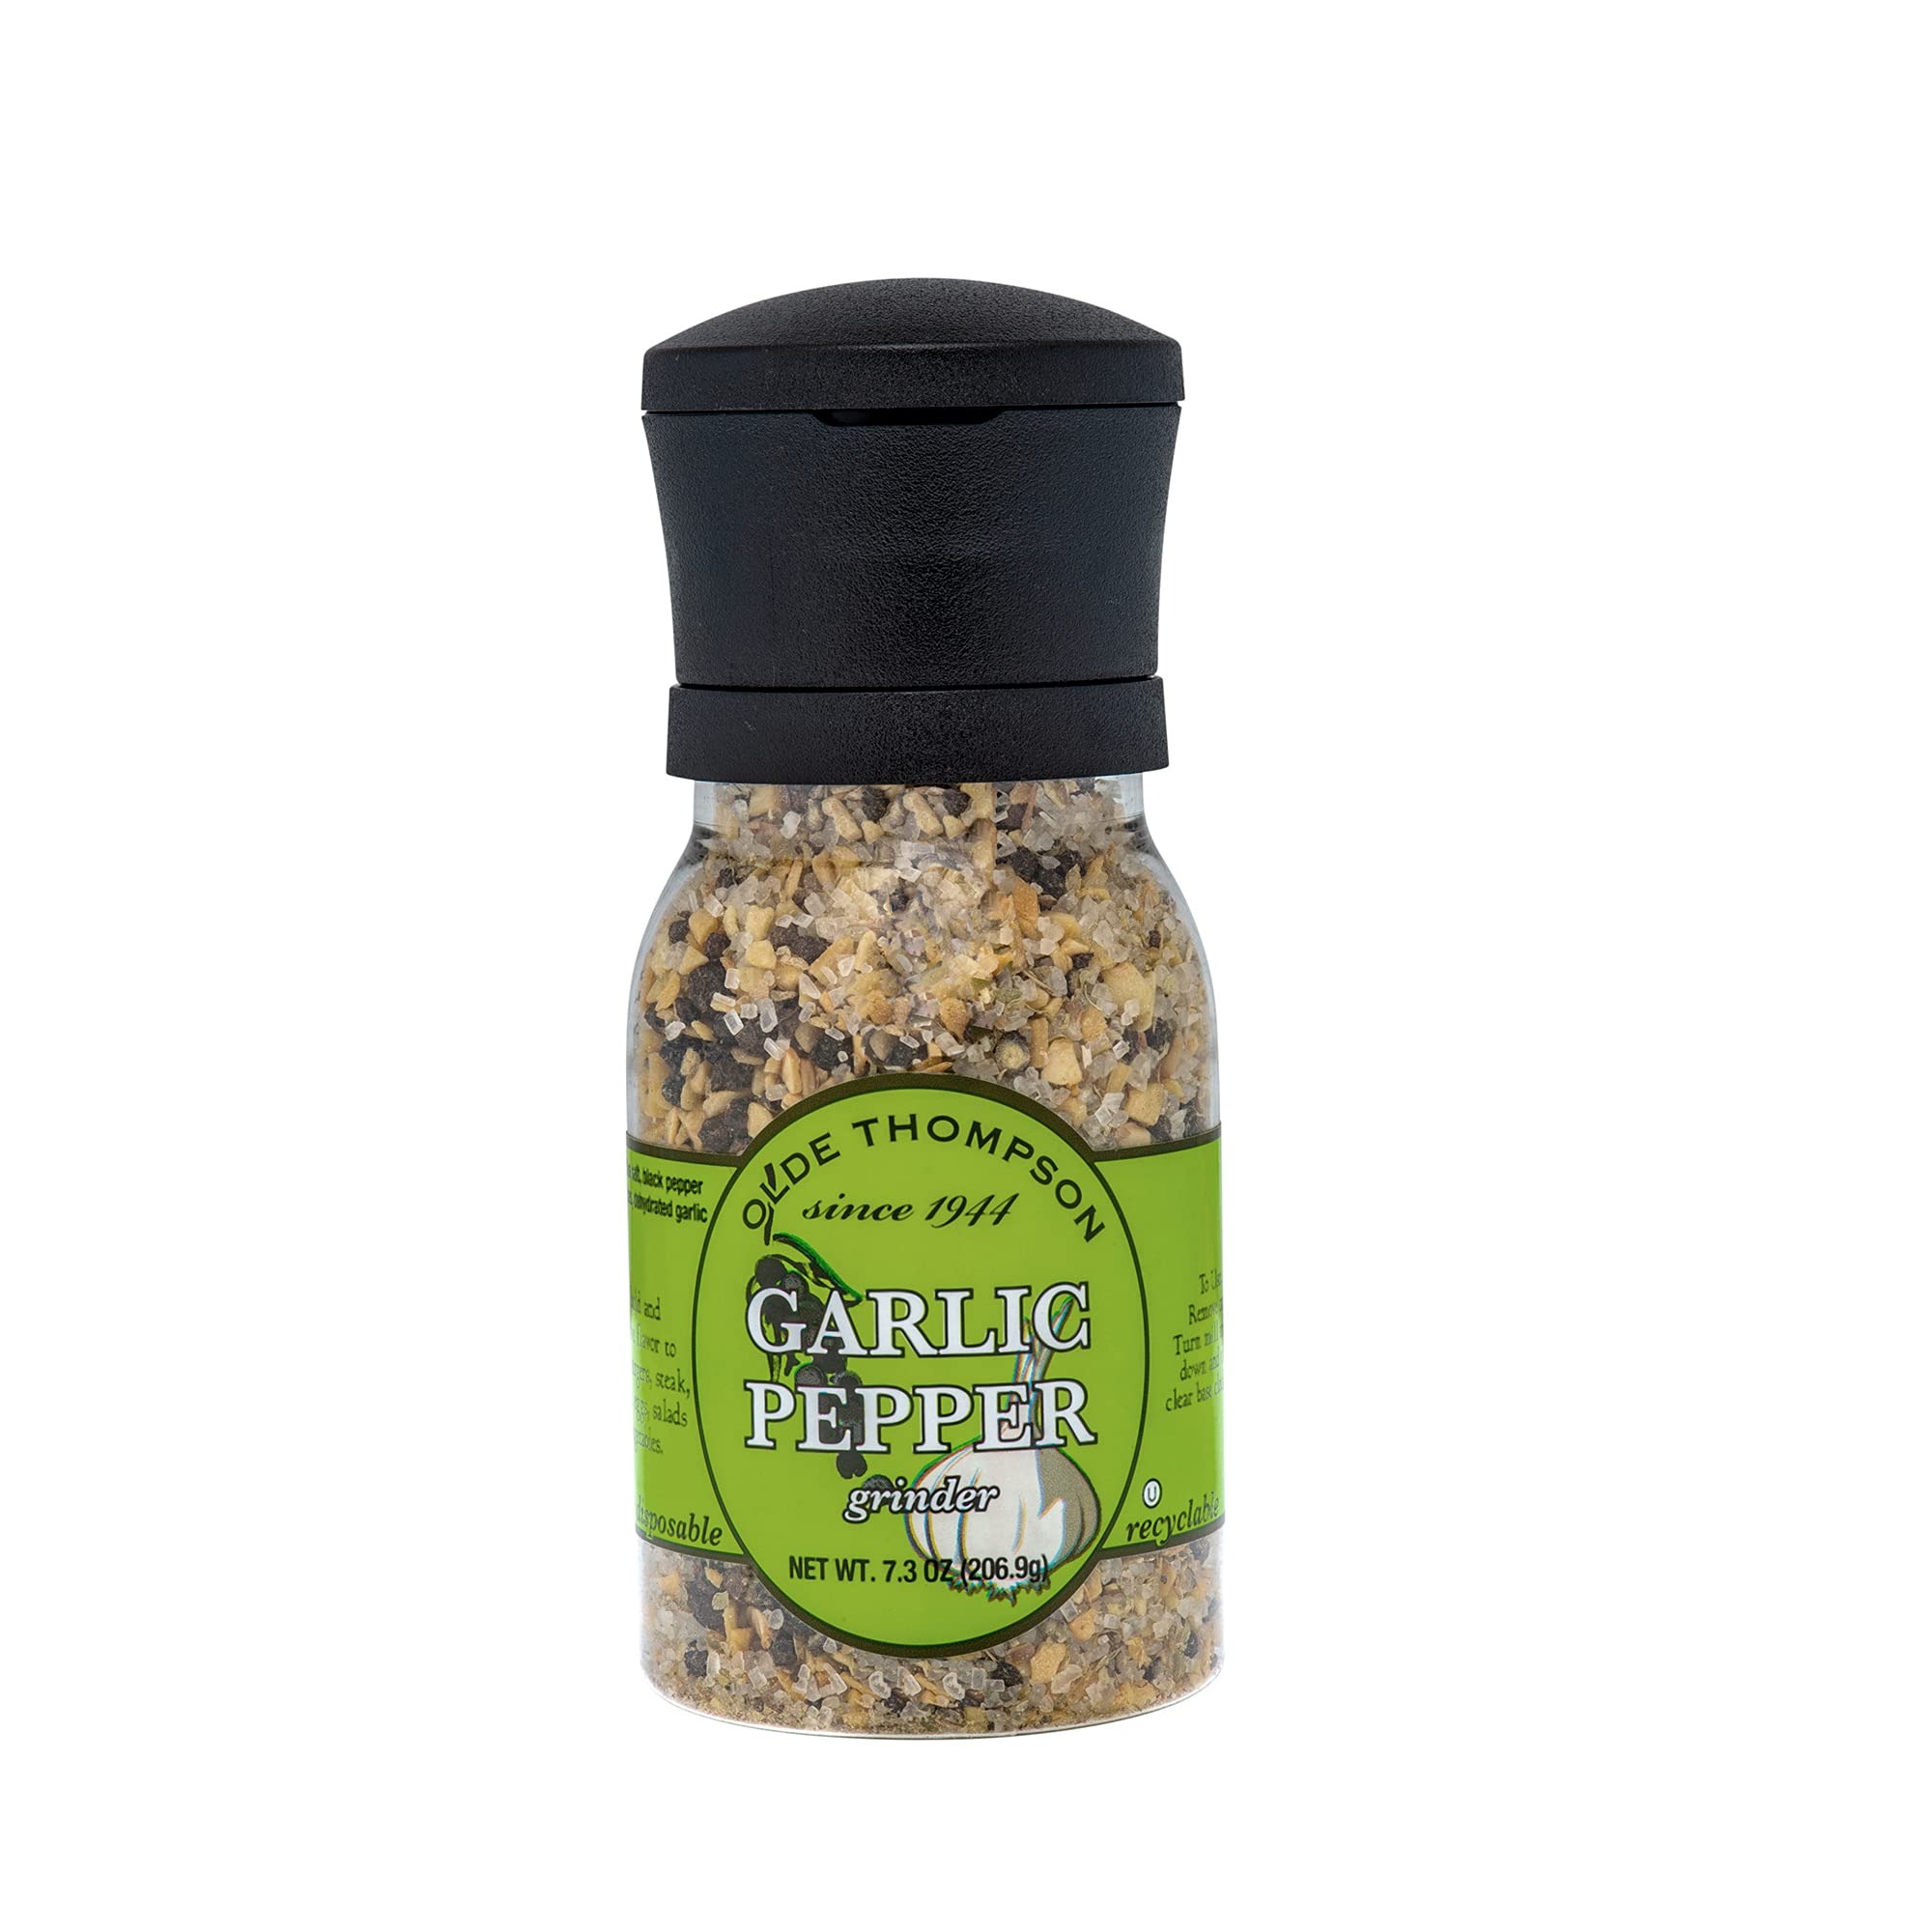
Item Name: Olde Thompson Garlic Pepper Grinder, Whole Black Pepper, Garlic and Salt Blend, 7.3 Ounce
Bullet Point 1: Pantry essentials: Our 7.3-ounce plastic grinders are filled with a unique array of garlic, salt, pepper and more, fitting in perfectly with any lineup of spices in your kitchen.
Bullet Point 2: Medium-coarse grind: This grind size is meant to be used as a convenient seasoning without sacrificing the bold and fragrant aromas & flavors.
Bullet Point 3: Versatile uses in the kitchen: Add the flavors of garlic and freshly-cracked black pepper to your blends of herbs and spices. Bring new components to your fish, chicken, vegetables, pork roast, or any other dish that needs an aromatic lift.
Bullet Point 4: A gourmet flavor: Experience the savory excellence of commercial kitchens at home with the convenience of our ready-to-grind bottles.
Bullet Point 5: Built for freshness: Our bottle is designed to maintain the gourmet aromatic flavor profile of our spice blends
Value: 7.3
Unit: Ounce

Price: 45.69